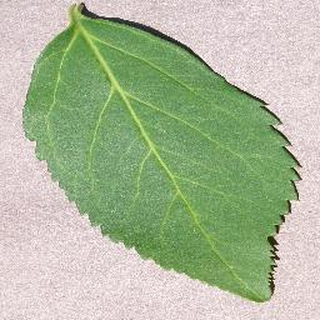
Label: healthy_cherry